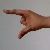
The image shows a hand gesture representing the letter 'Z' in Indian Sign Language.